Santa Claus (1912 film)

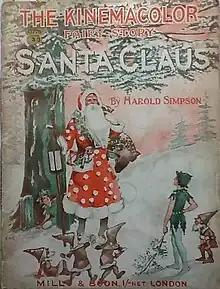
"The Kinemacolor Fairy Story Santa Claus" – Mills and Boon (1912)

Santa Claus is a 1912 fantasy silent film in which a little girl dreams that she goes to Toyland where she helps Santa Claus in his workshop.